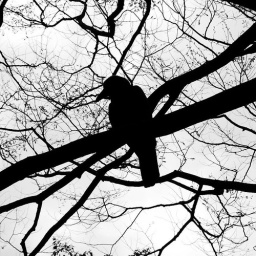
The silhouette of a black bird watches over his perch in Kitanomaru kouen, Tokyo, Japan.